Keying (ship)

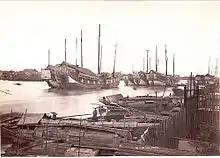
Large trading junks moored off the waterfront of Guangzhou towards the end of the 19th. Albumen print

A large-scale model of the "Keying" is on display at the Hong Kong Maritime Museum, at Central Ferry Pier 8. This model was based on contemporary reports and images allied to a comprehensive analysis of traditional Fuzhou junk lines. The model was constructed on a 1 to 12 scale. The model was also intentionally aged to look like a vessel that had seen service prior to is famous journey.